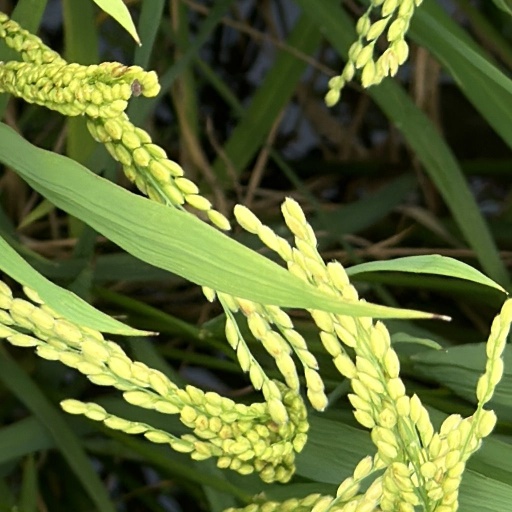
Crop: rice